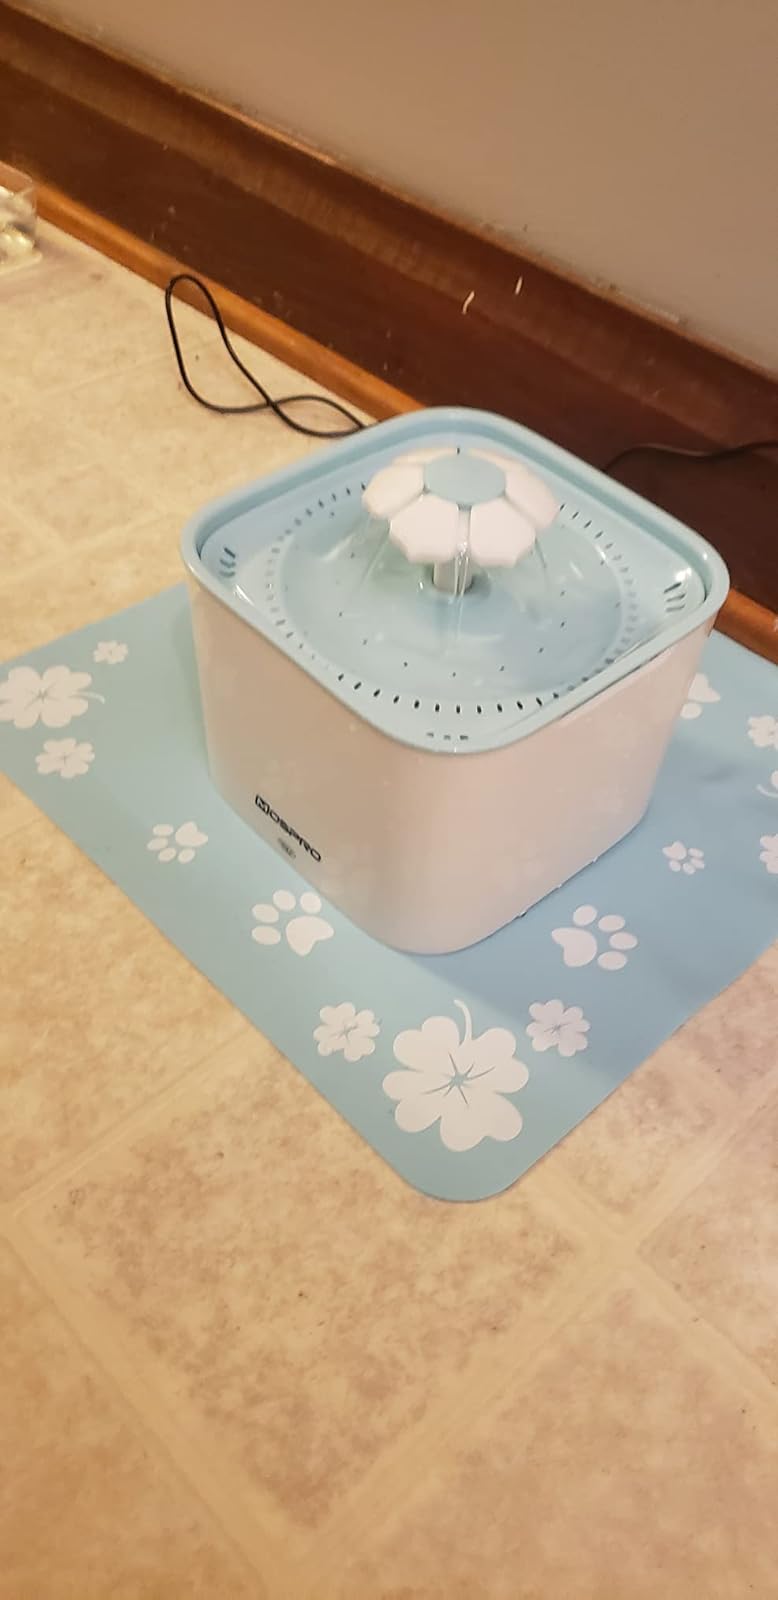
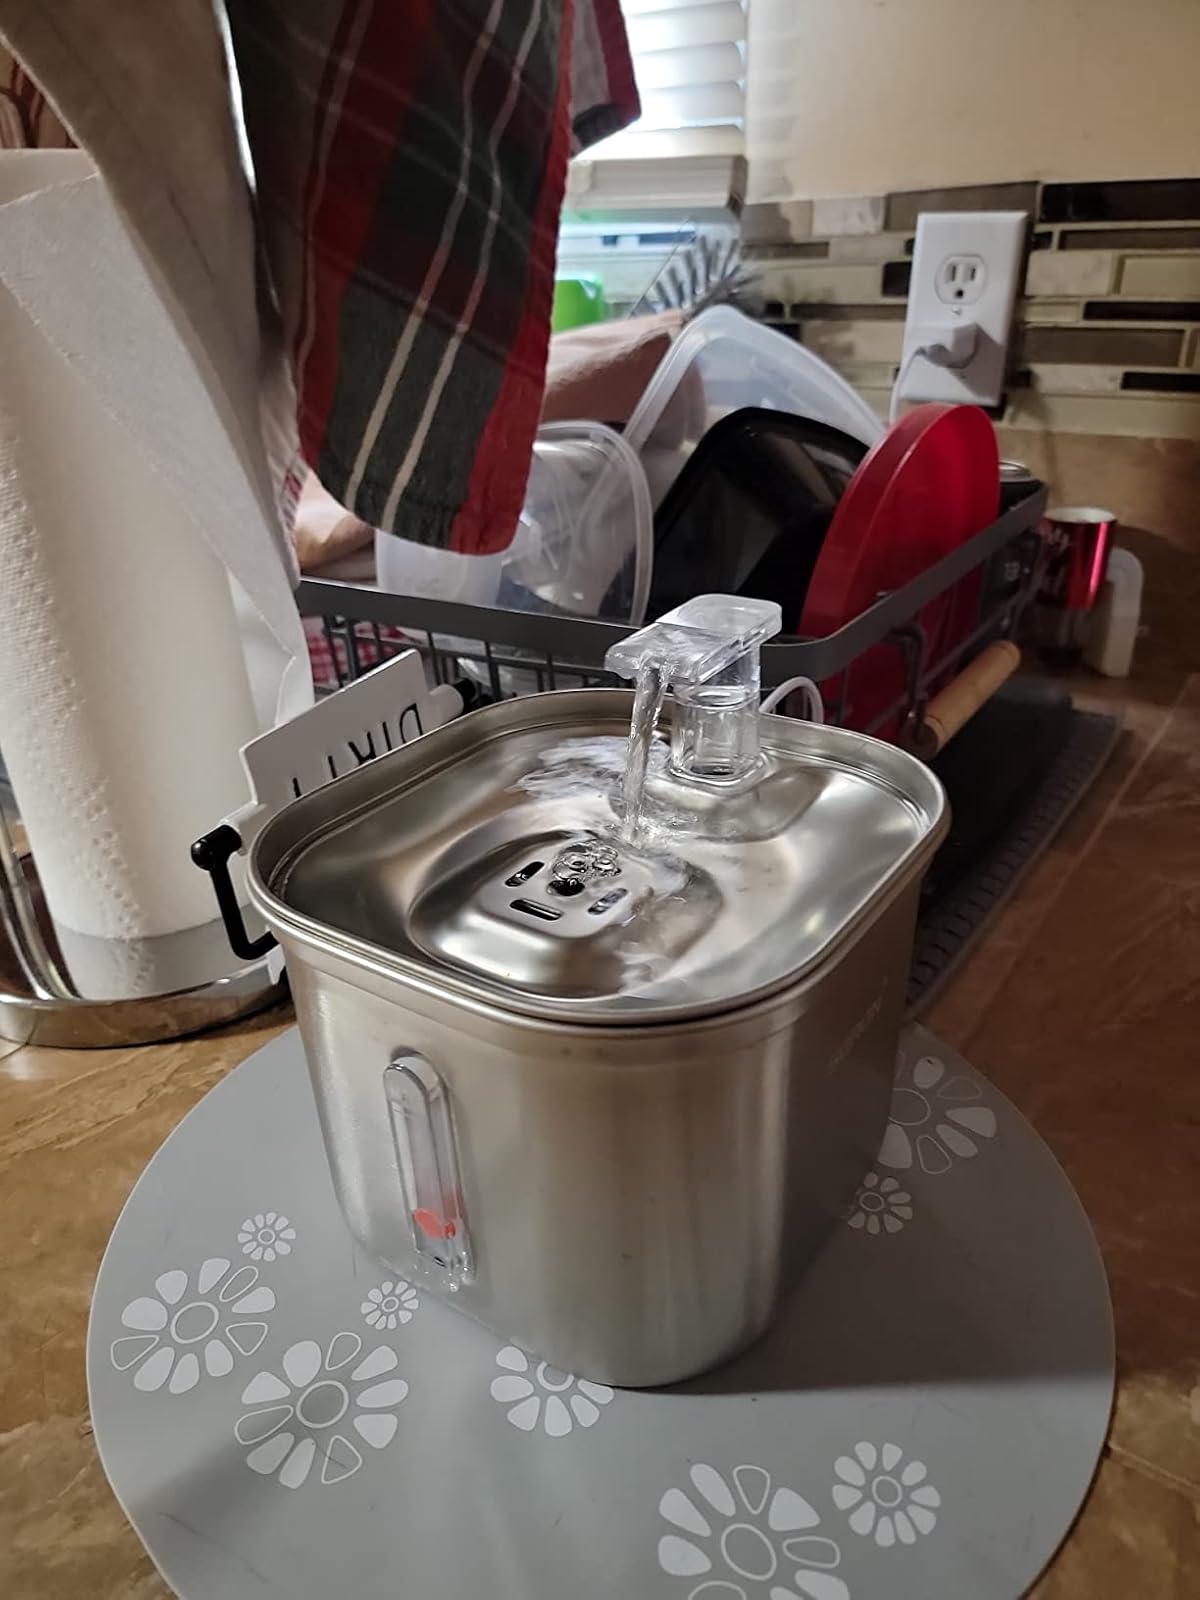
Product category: items_bowl
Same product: no